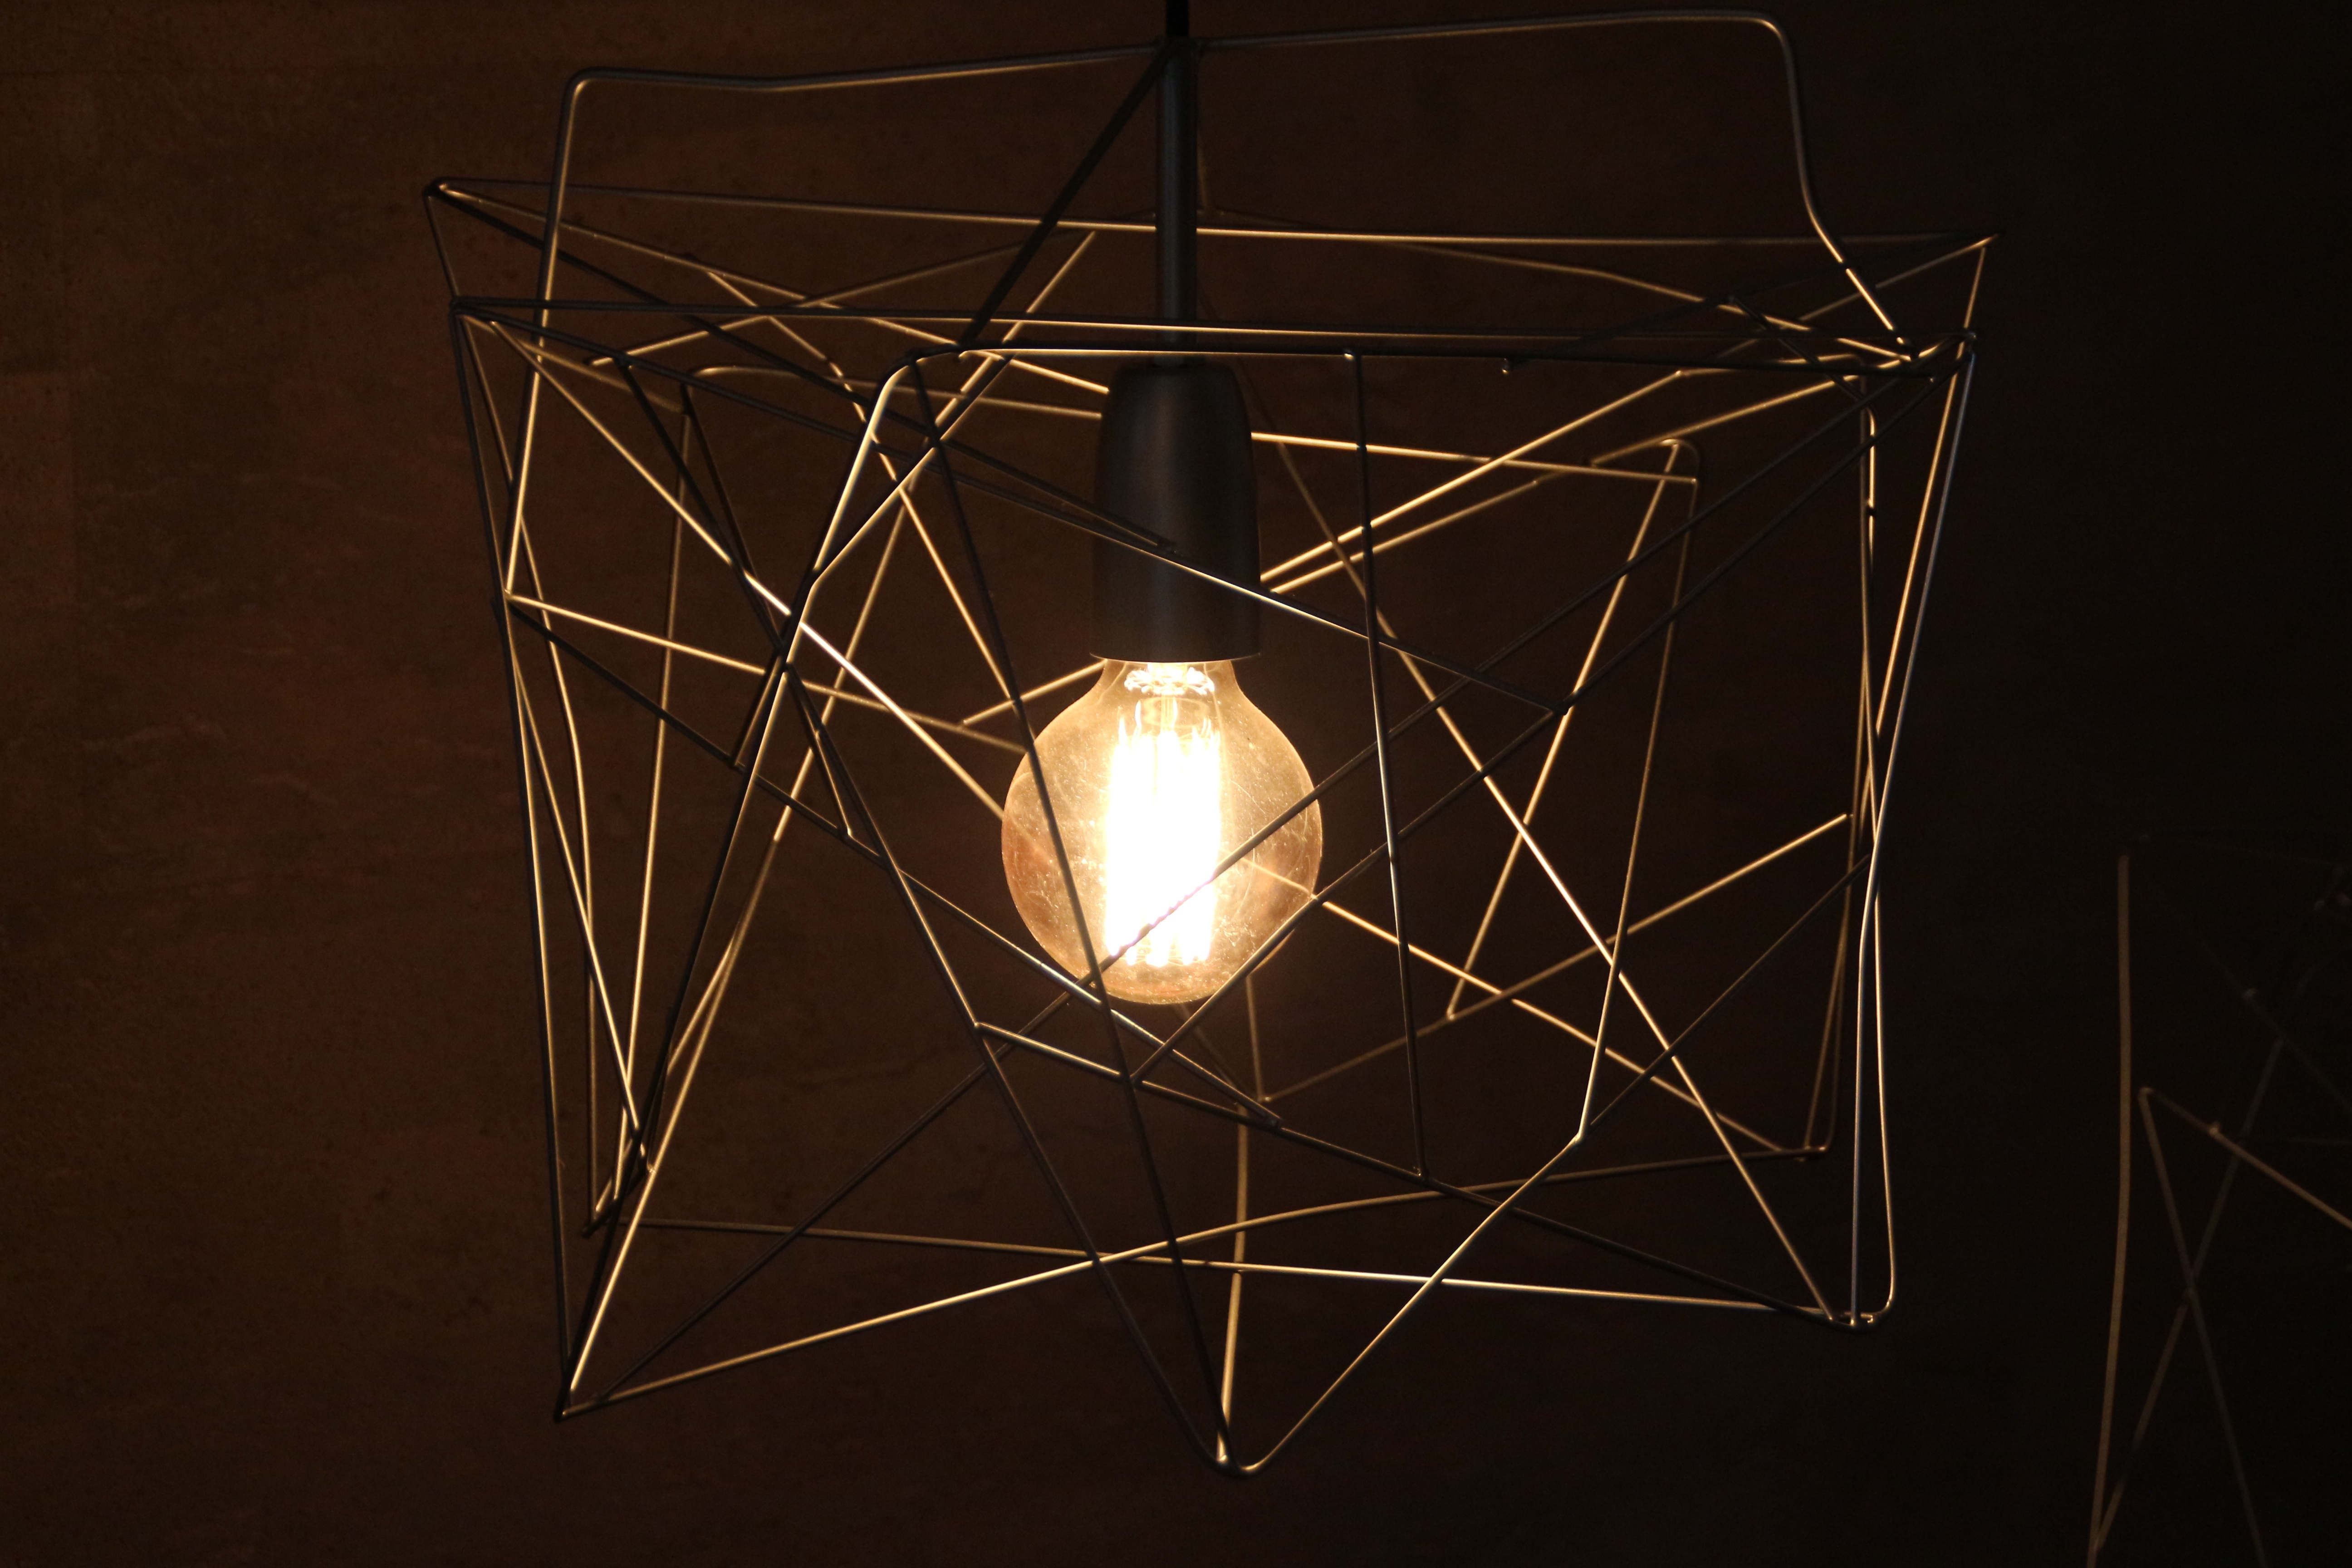
light, darkness, lampshade, lighting, circle, ornament, illustration, symmetry, light fixture, shape, replacement lamp, the light bulb, suspension lamp